Sea of Azov

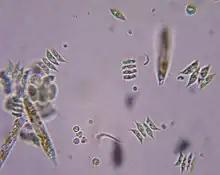
Green algae (and other plankton species) are mostly responsible for the colour of the Sea of Azov waters.

Because of the shallow waters, the development of aquatic life in the Sea of Azov is more characteristic of a lagoon, and the plankton patterns are rather similar in the open sea and near the shores. Despite its shallowness, the water has low transparency, so bottom plants are poorly developed and most algae are of planktonic type. The sea is characterised by high concentrations of organic matter and long blooming periods. Another specific feature of the sea is the variable salinity – low in the large bays and higher in the open sea, especially near the Kerch Strait. Therefore, the plankton species are distributed inhomogeneously in the Sea of Azov. Although many additional species are brought in from the saltier Black Sea, most of them cannot adjust to the variable salinity of the Sea of Azov, except for the euryhaline species. About 600 species of planktonic algae are known in the Sea of Azov. The number of species is dominated by diatoms and green algae; blue-green algae and pyrophites are significant, and euglena and yellow-green algae form only 5% of the species. Green algae are mostly responsible for the colour of the sea in the satellite images (see photos above).